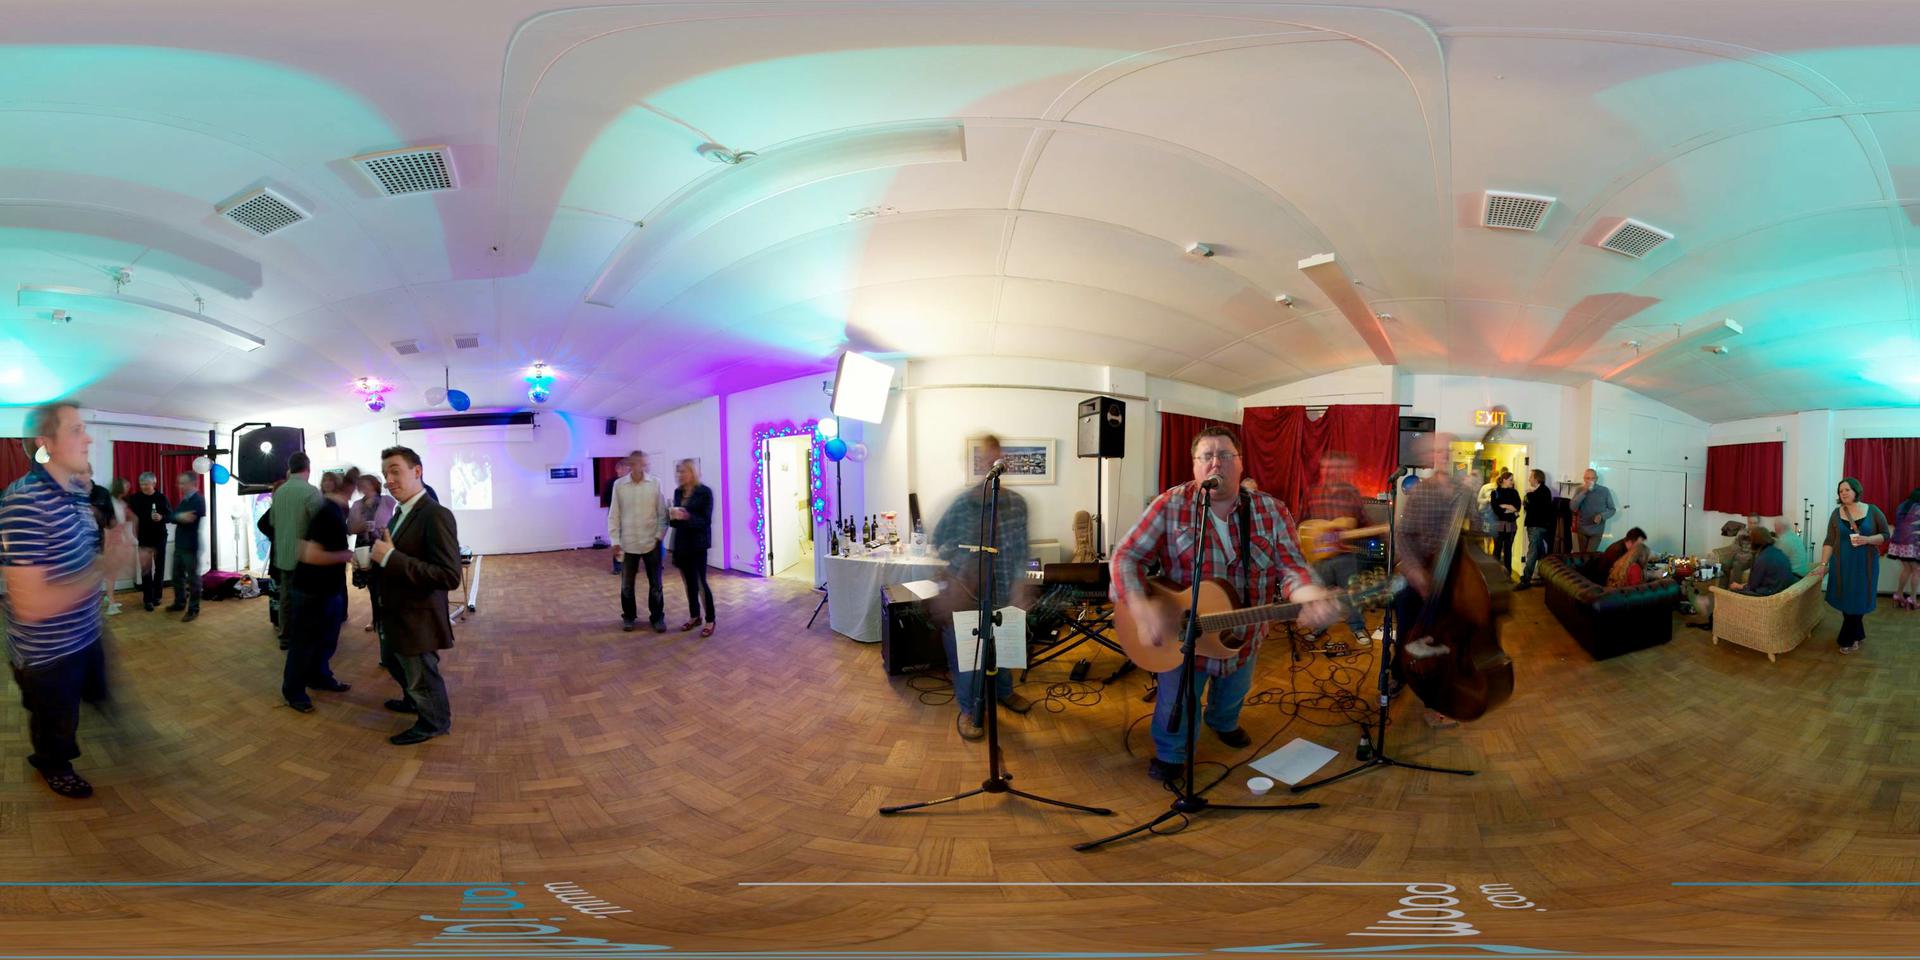
Referred object: The man's guitar

Referred object: turn right to face the guitarist playing an acoustic guitar

Referred object: The upright bass next to the guitarist in the plaid shirt.